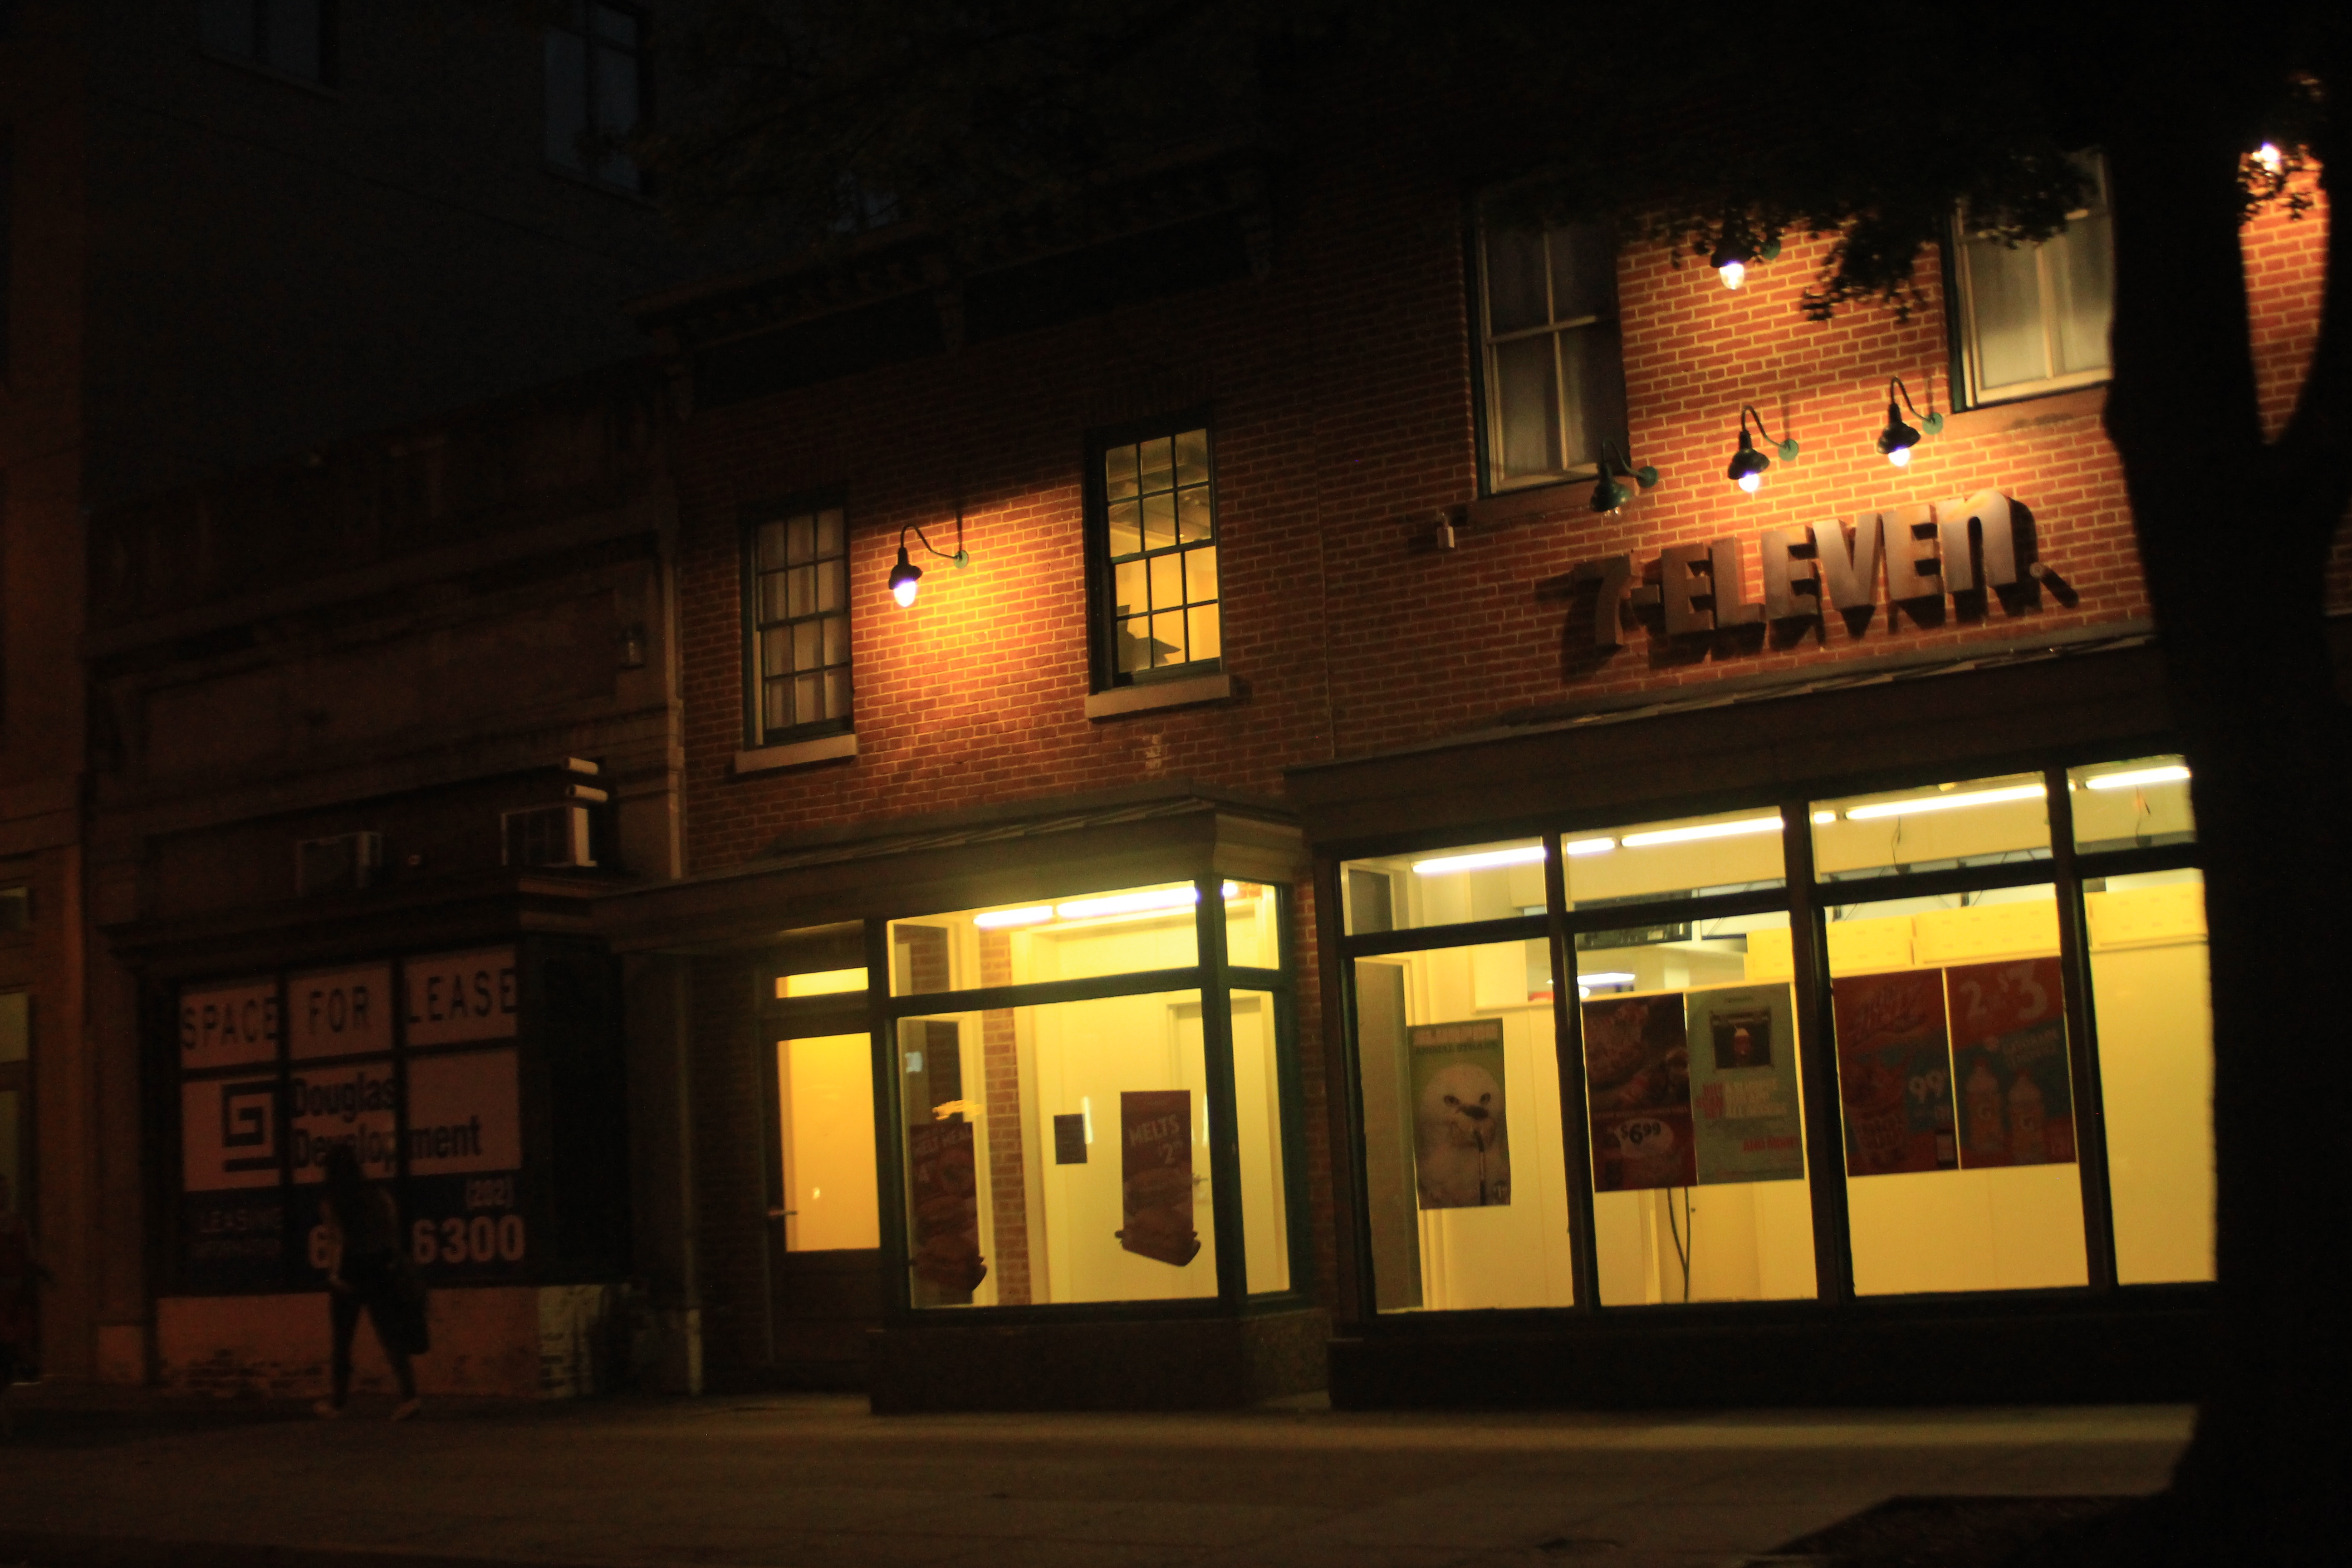
light, night, restaurant, evening, lighting